Quaestio perpetua

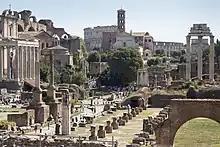
The "quaestiones" met in the open air in the Forum, the ruins of which are pictured above.

The phrase "quaestiones perpetuae" comes from Cicero, specifically in his history of Roman oratory, titled "Brutus". The first permanent jury court in Rome was formed in 149 BC with the passage of the "lex Calpurnia de repetundis" by the plebeian tribune Lucius Calpurnius Piso Frugi. Some historians believe that the first permanent courts were established earlier (perhaps in 159 BC) or later (with Gaius Gracchus' laws) but this is not supported by Ciceronean evidence. The main innovation of Piso's was to establish a specific type of action and to make it possible at any time to bring charges: unlike with the trials before popular assemblies, which could only be convoked by a sitting magistrate, any citizen in good standing could bring charges that fell within the court's remit at any time.